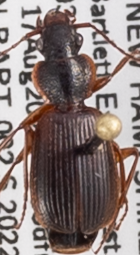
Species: Cymindis cribricollis
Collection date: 2022-08-17
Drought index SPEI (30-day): -0.9
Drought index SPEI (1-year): -0.9
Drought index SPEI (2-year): -1.69